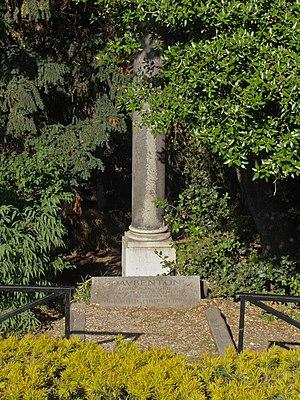
La tombe de DAUBENTON (1716-1799), 1er Directeur du Museum d'Histoire Naturelle de Paris, au Jardin des Plantes de Paris